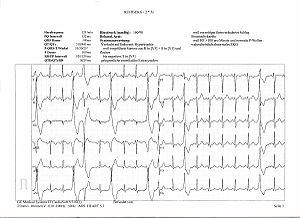
Les troubles du rythme cardiaque ou arythmies sont une famille de maladies cardiaques.